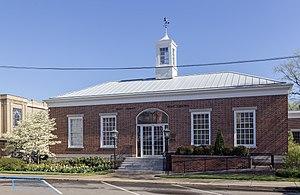
Le bureau de poste de St. Albans, West Virginia, Etats-Unis This is an image of a place or building that is listed on the National Register of Historic Places in the United States of America. Its reference number is 94001285